Linus Sebastian

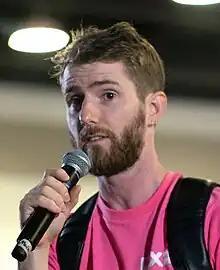
Sebastian in 2023

Linus Gabriel Sebastian (born August 20, 1986) is a Canadian YouTuber, known for creating and presenting YouTube technology-focused channels. He is the founder and former chief executive officer of Linus Media Group, and current chief vision officer of the company, as well as a regular presenter.